Sky position (RA, Dec in degrees): 129.432, 25.706
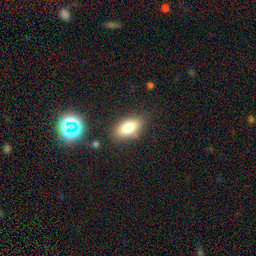
Galaxy morphology: In-between Round Smooth Galaxies